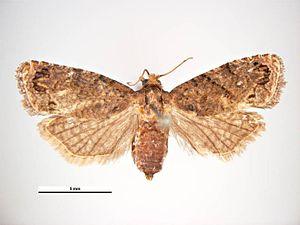
Cet article recense les hétérocères de l'île de La Réunion.